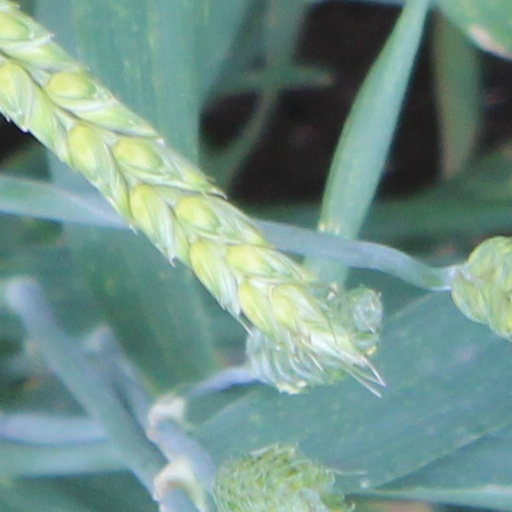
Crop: wheat